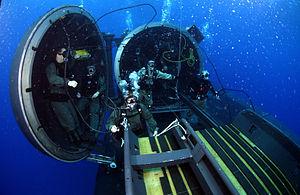
Une valise sèche est un module amovible qui peut être fixé sur le pont d'un sous-marin pour faciliter l'entrée et la sortie des plongeurs lorsque le sous-marin est immergé. La taille de la valise sèche permet de transporter également du matériel comme des propulseurs de plongée.